Our Lady of Altagracia

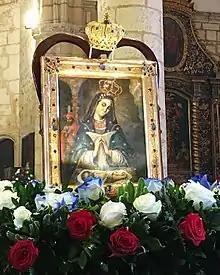
Nuestra Señora de la Altagracia, Catedral Primada de America

The image is a painting on cloth, and is about thirteen inches by eighteen inches. It seems to have been painted by an unknown Spanish artist around the turn of the fourteenth century. It is set in an ornate frame made of gold, enamel, and precious stones. The frame was made by an unknown eighteenth-century artisan, and is considered one of the finest examples of Dominican goldwork. Restoration work was done in Spain in 1978 after centuries of exposure to candle smoke and handling.